Olympus Has Fallen

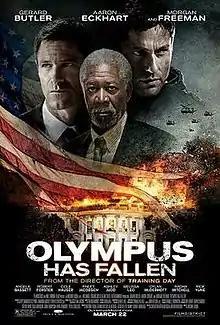
Theatrical release poster

Olympus Has Fallen is a 2013 American political action thriller film directed and co-produced by Antoine Fuqua from a screenplay written by Creighton Rothenberger and Katrin Benedikt, and is the first installment in the "Has Fallen" film series. The film stars Gerard Butler (who also co-produced), Aaron Eckhart, and Morgan Freeman with Angela Bassett, Robert Forster, Cole Hauser, Ashley Judd, Melissa Leo, Dylan McDermott, Radha Mitchell, and Rick Yune in supporting roles.